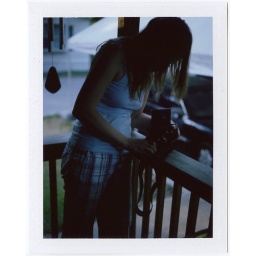
daisy in blue